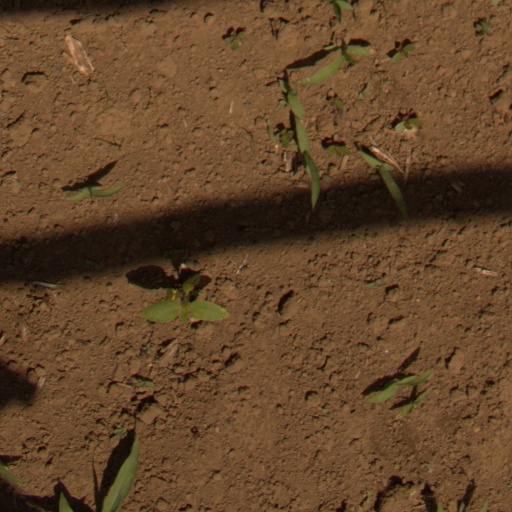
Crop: Jerusalem artichoke